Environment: real
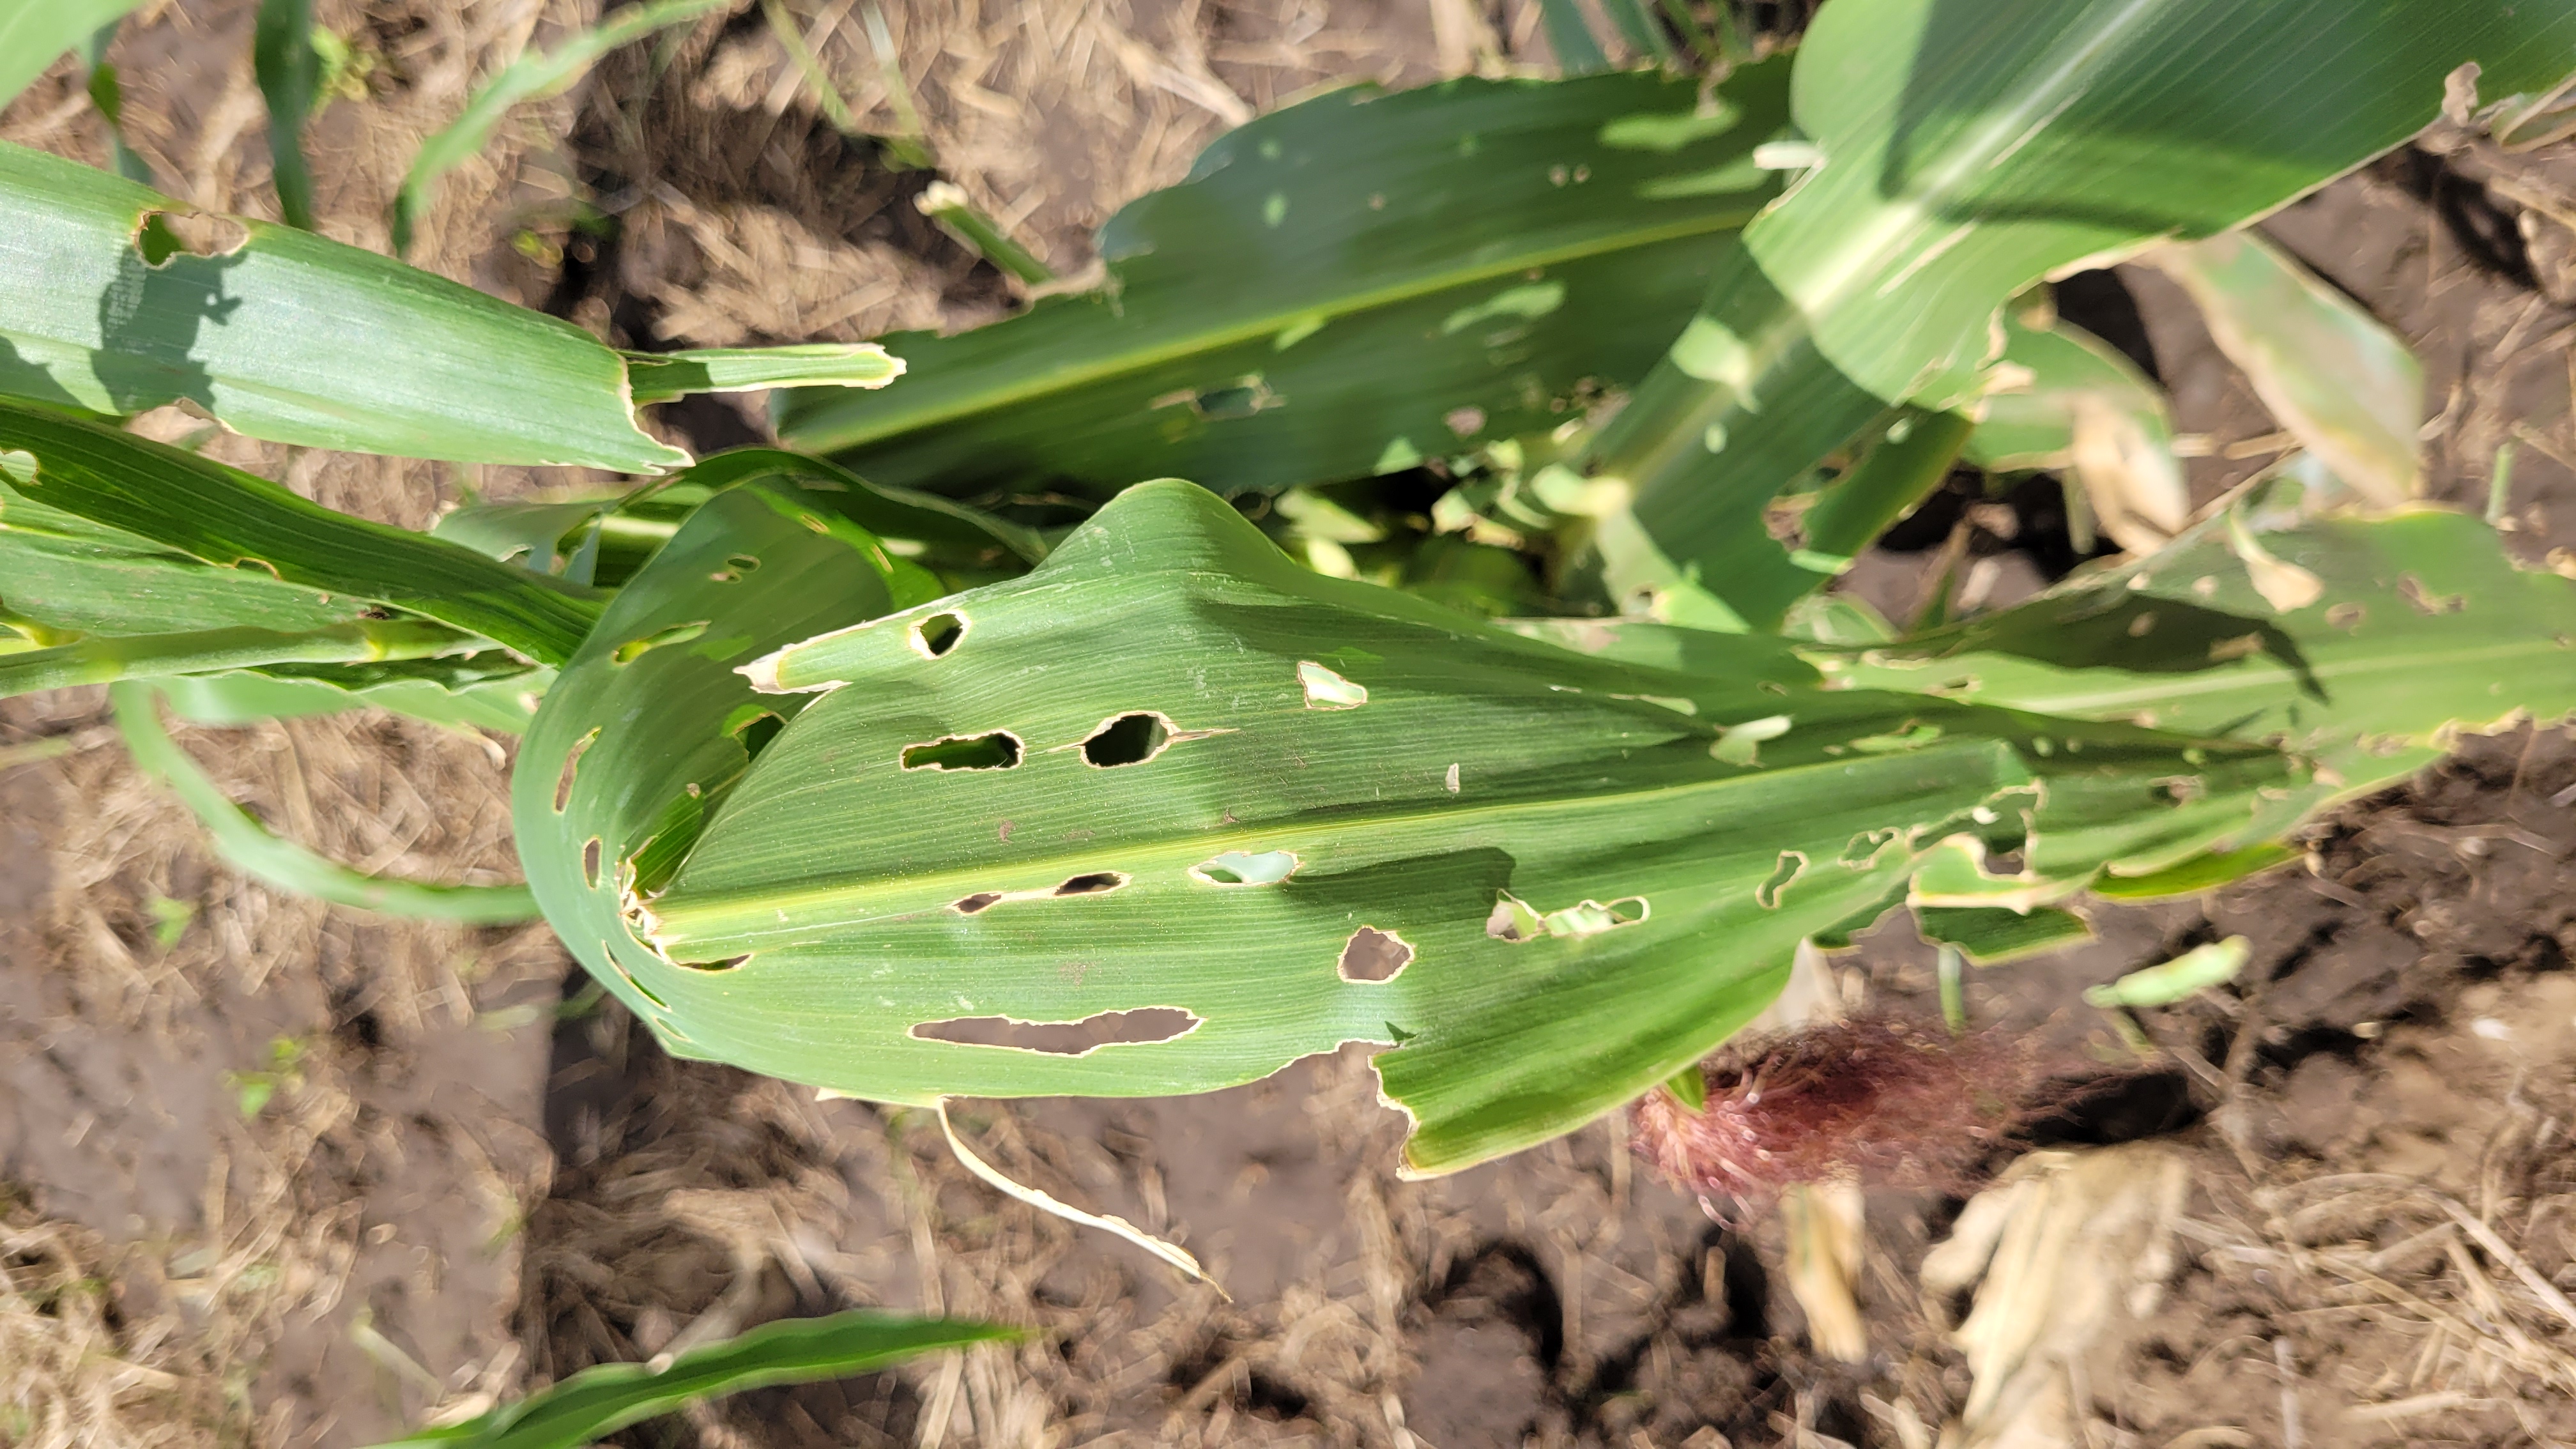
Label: fall_armyworm